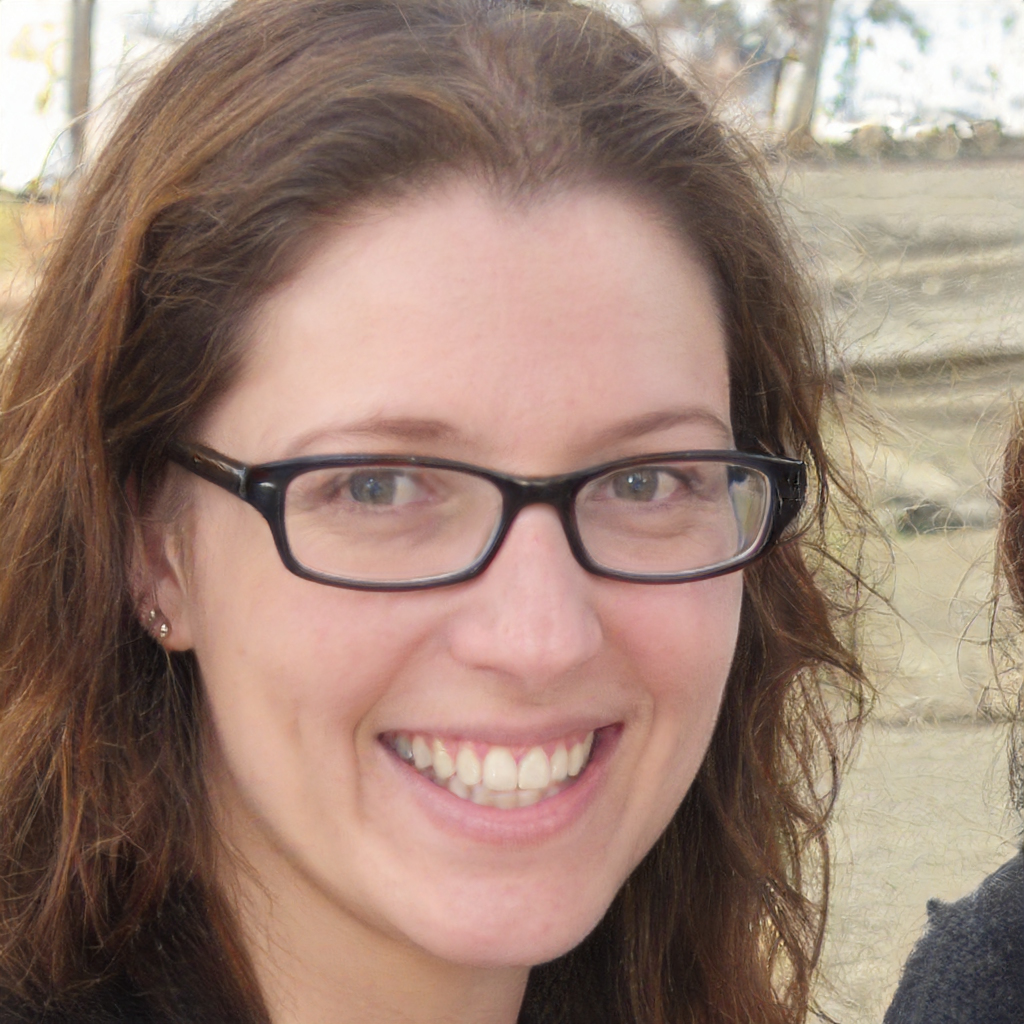
Gender: Female